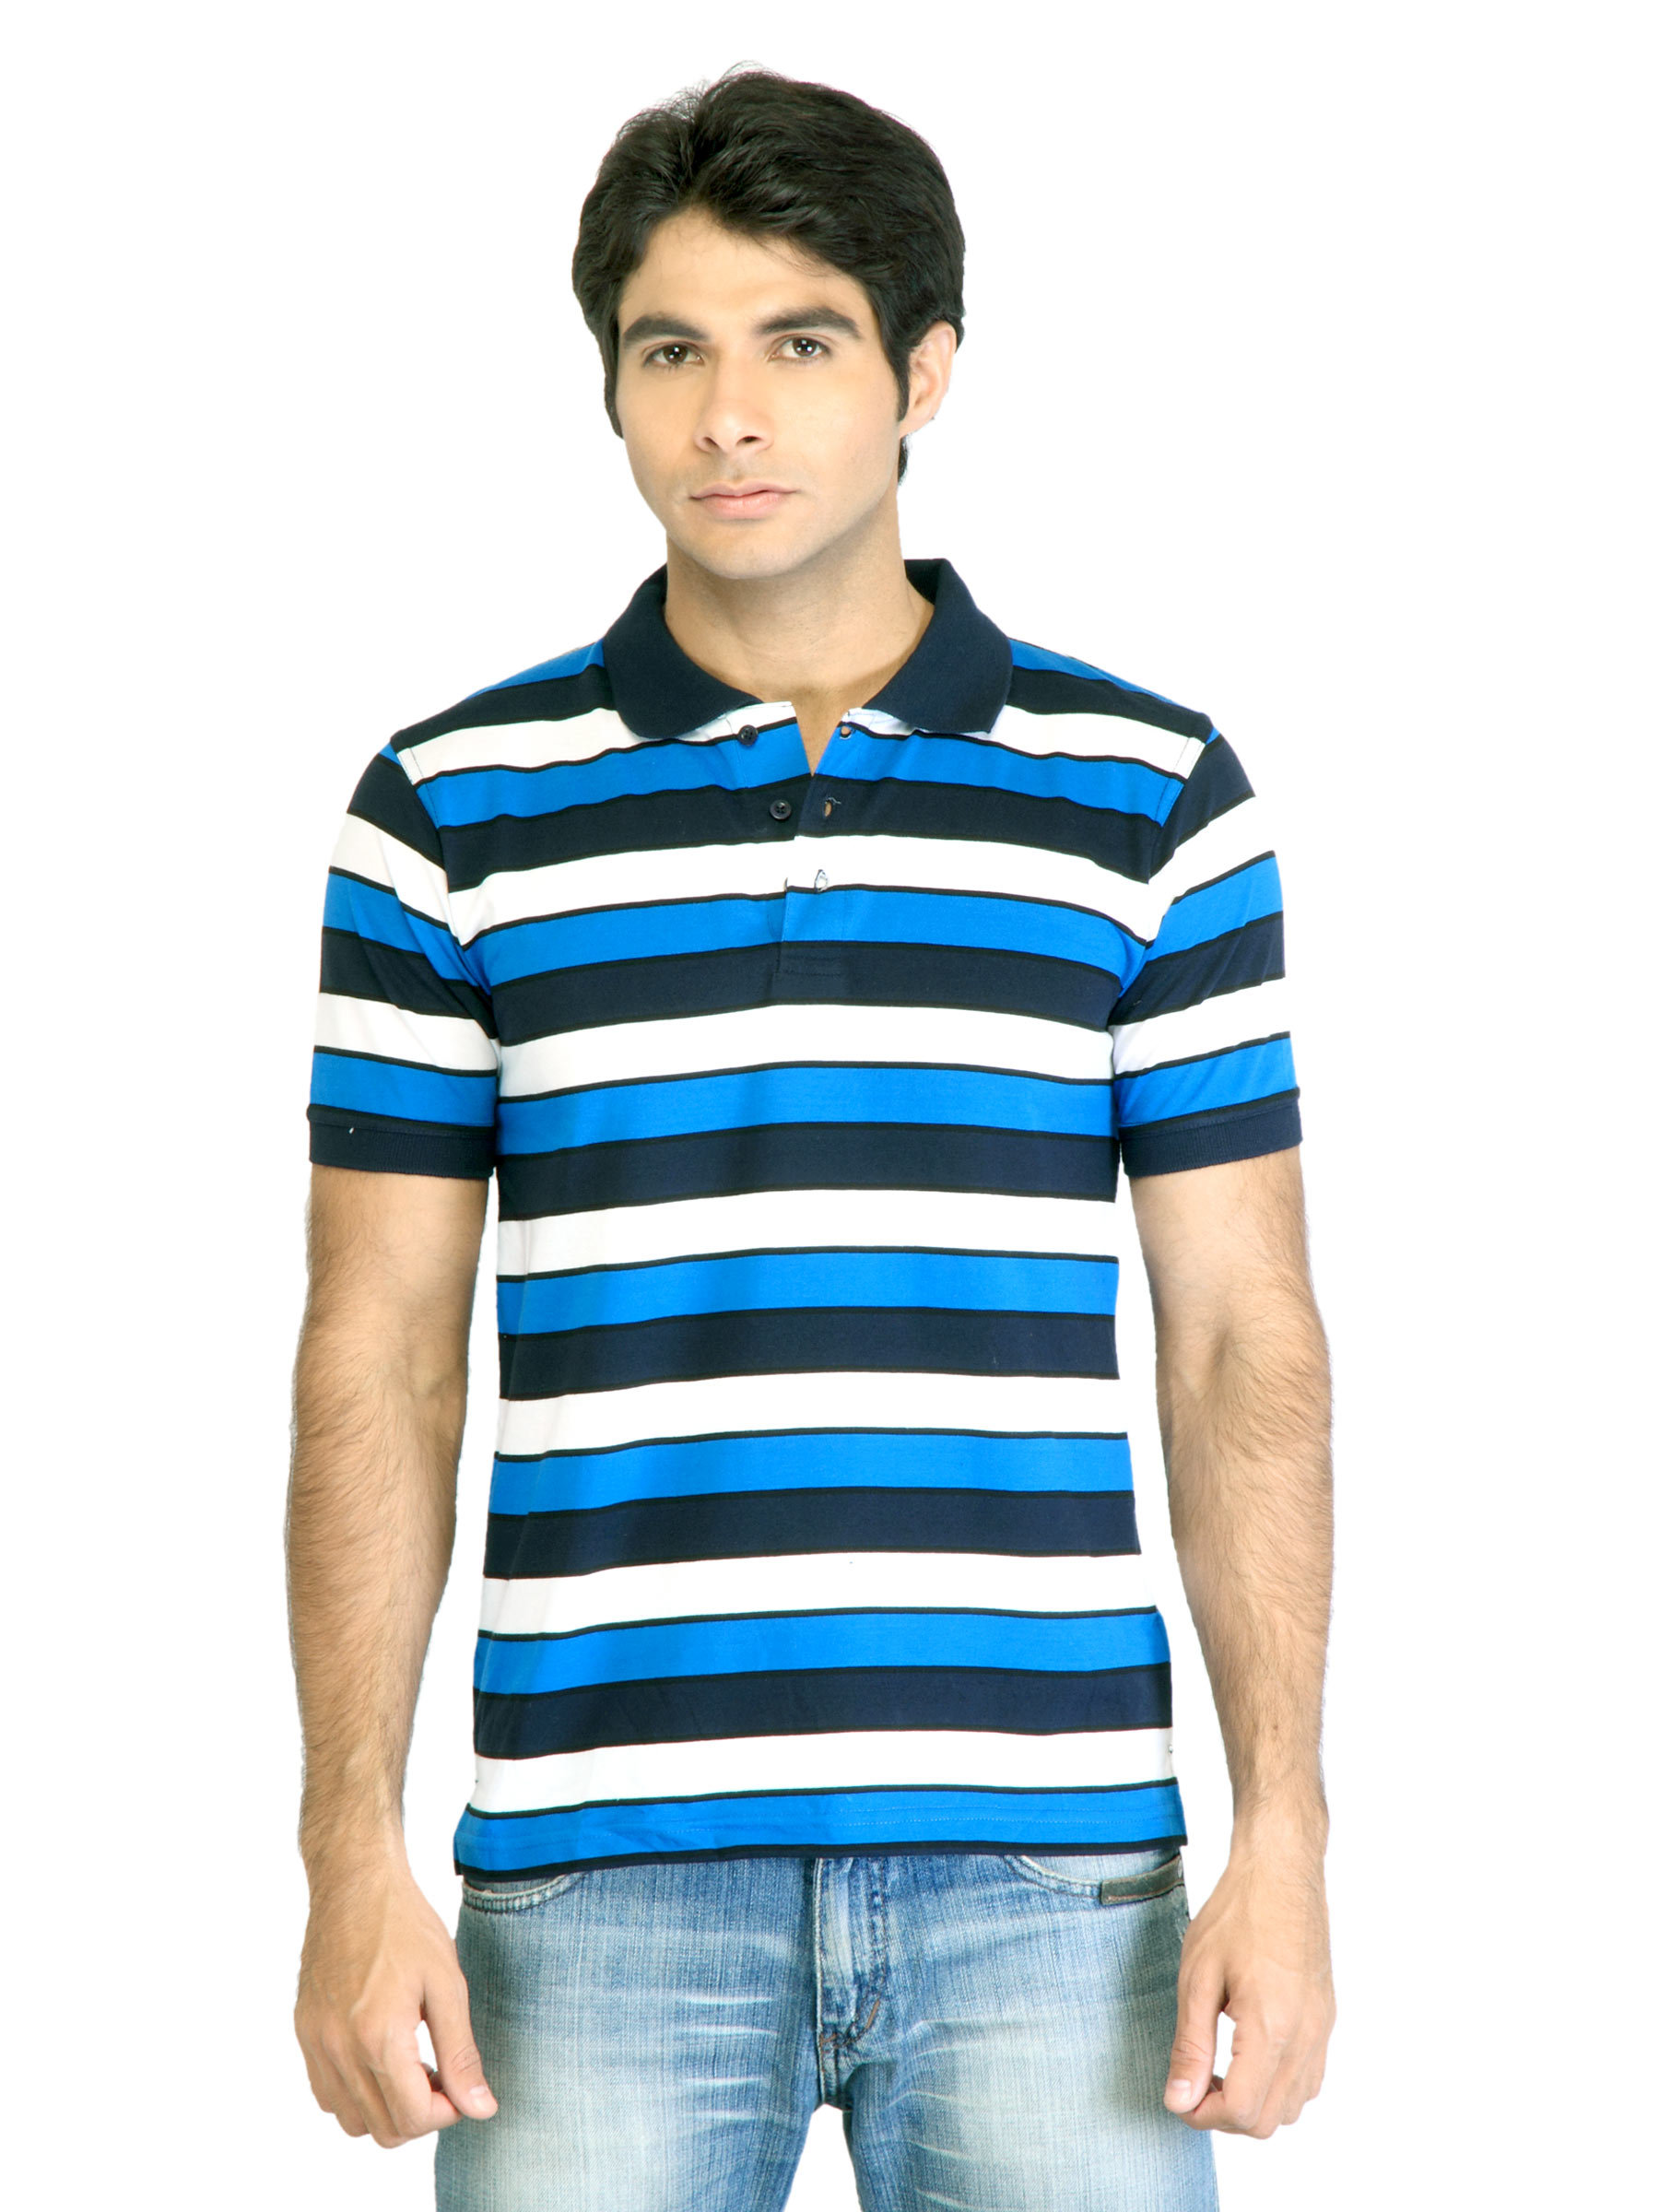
Peter England Men Stripes Blue Polo T-Shirt
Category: Apparel / Topwear / Tshirts
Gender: Men
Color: Blue
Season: Fall 2011
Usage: Casual